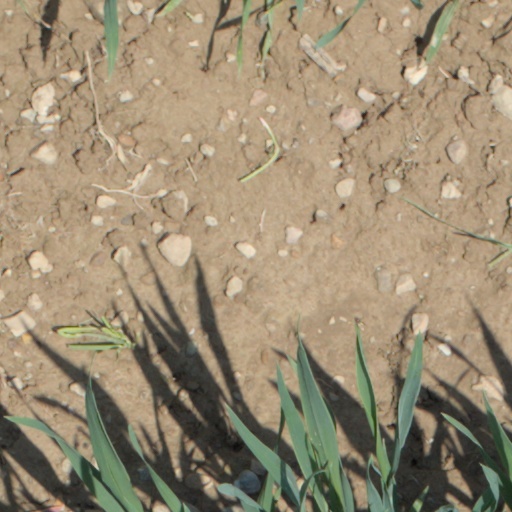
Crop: wheat